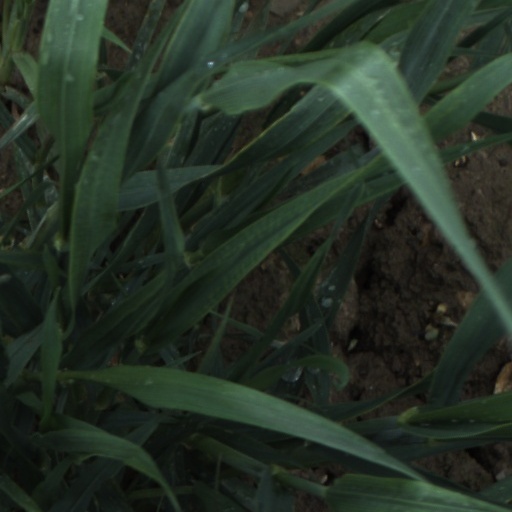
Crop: wheat